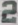
Number: 2